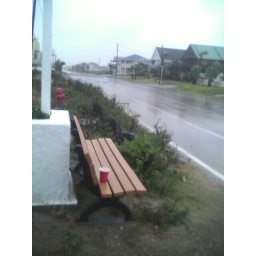
This red cup - right by the Executive - still where someone left it last night